St Helena's Church, Willoughby

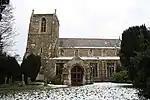
A stone church, with a porch and a square tower with pinnacles, set in a churchyard with trees and a dusting of snow

St Helena's Church, sometimes known as St Helen's Church, is an Anglican church in the village of Willoughby, Lincolnshire, England. It is grade I listed, and dates in part from the 14th century.